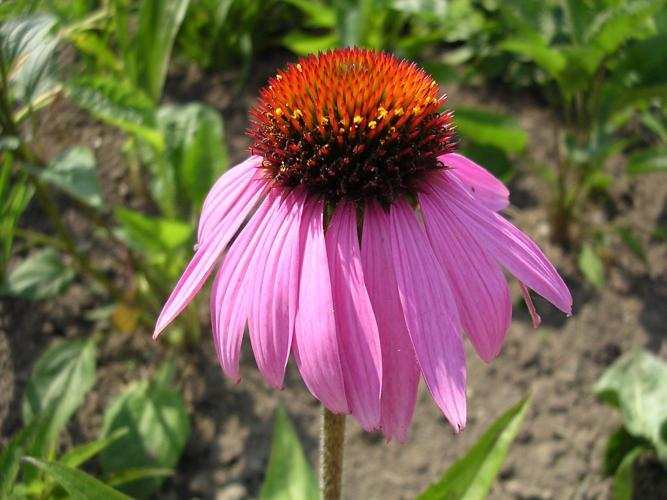
Label: purple coneflower